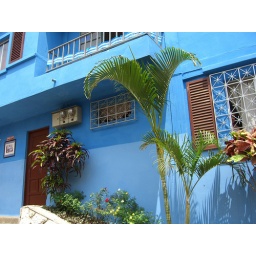
blue house in las penas